Čobanija Bridge

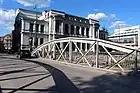
Čobanija Bridge over the Miljacka River

Čobanija Bridge is an iron pedestrian bridge located in Sarajevo, Bosnia and Herzegovina, spanning the Miljacka River. Constructed in 1887 during the Austro-Hungarian period, it replaced an earlier wooden bridge dating back to the 16th century. The bridge connects Kulovića Street on the right bank with Čobanija Street on the left bank and is situated near notable landmarks such as the National Theatre and the Main Post Office.